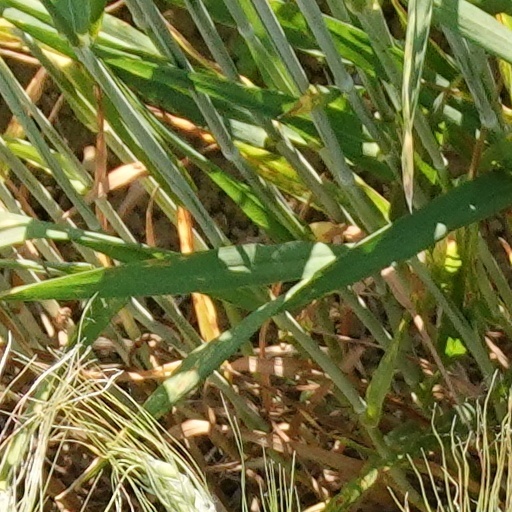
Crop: wheat